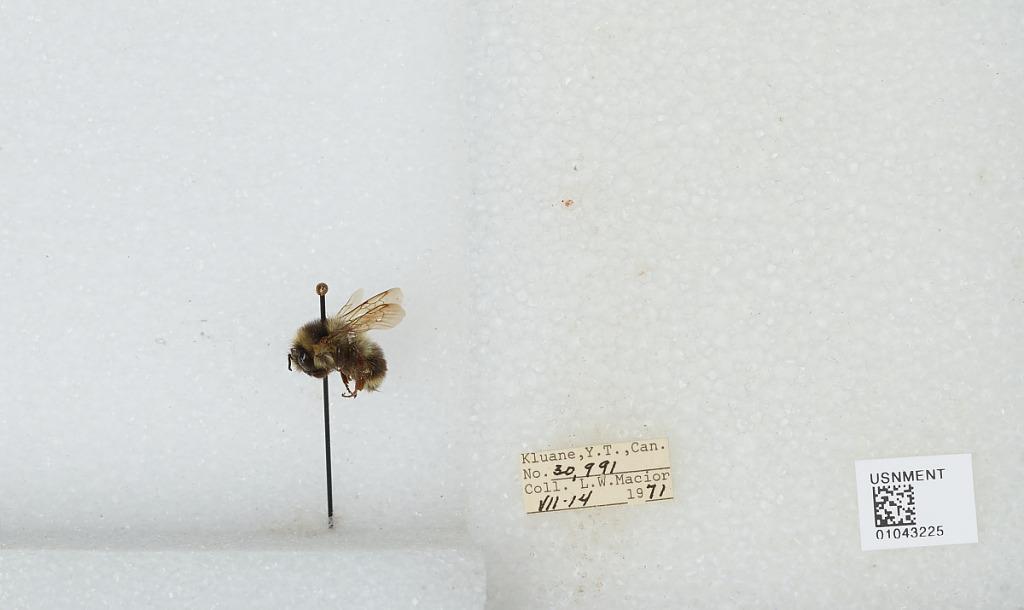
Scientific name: Bombus bifarius nearcticus
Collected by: L. Macior
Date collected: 1971-7-14
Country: Canada
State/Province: Yukon Territory
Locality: Kluane
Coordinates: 60.75, -139.5